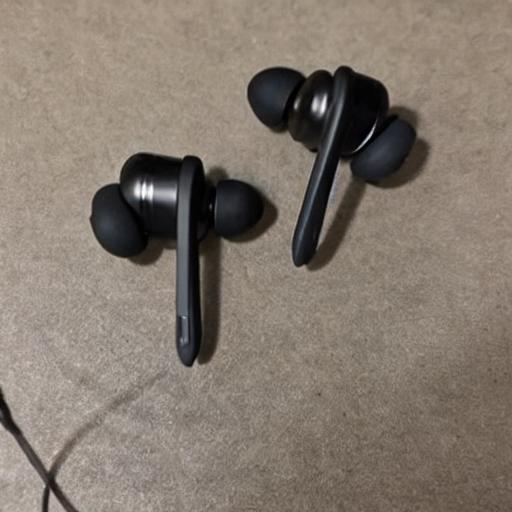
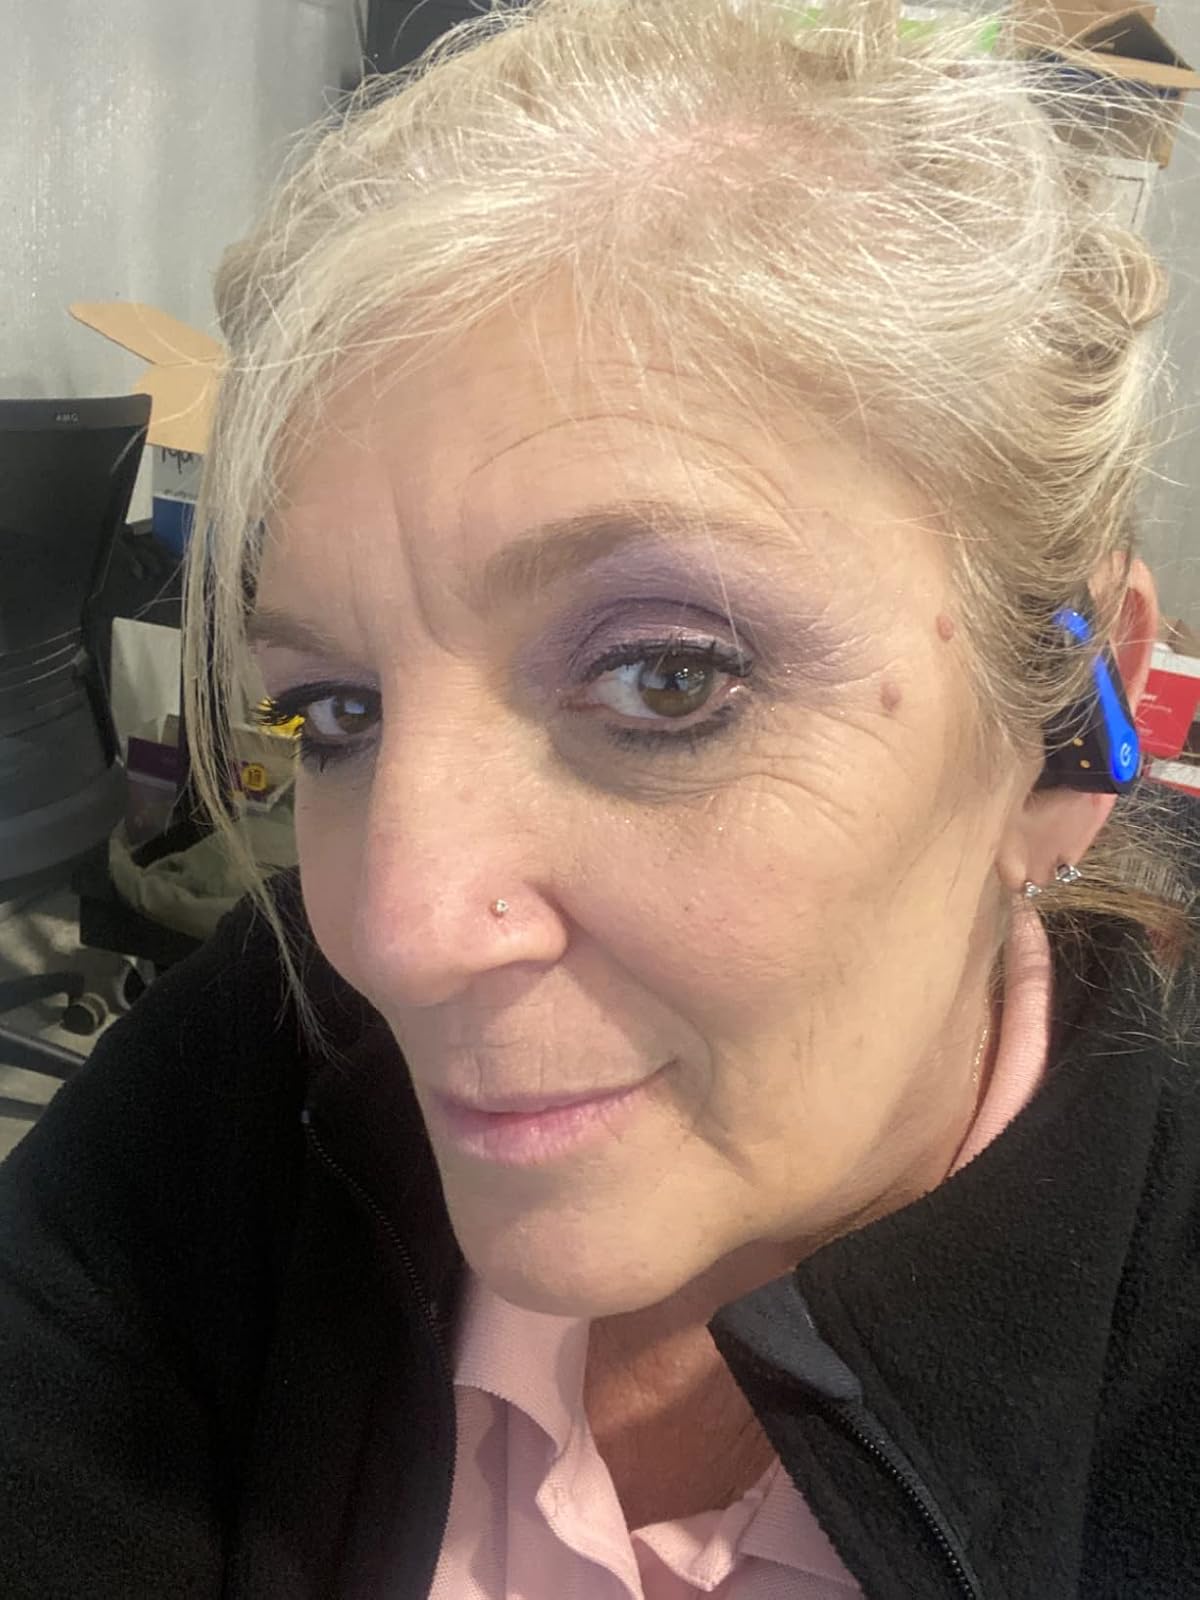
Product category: earbuds
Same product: no